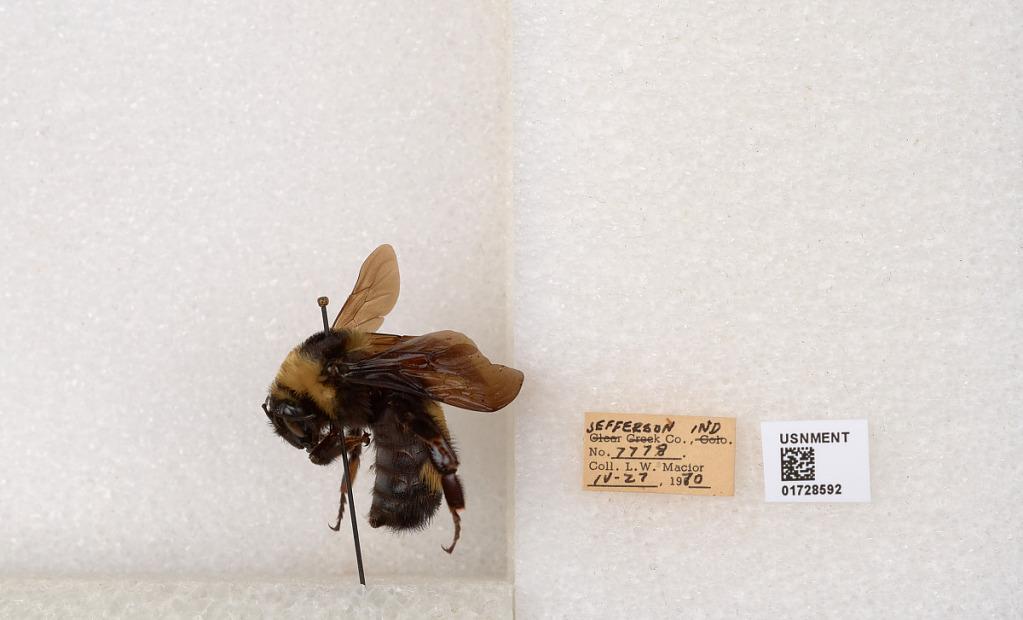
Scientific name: Bombus (Bombus) nevadensis auricormus
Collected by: L. Macior
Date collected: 1970-4-27
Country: United States
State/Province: Indiana
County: Jefferson
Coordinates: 38.7858, -85.4386